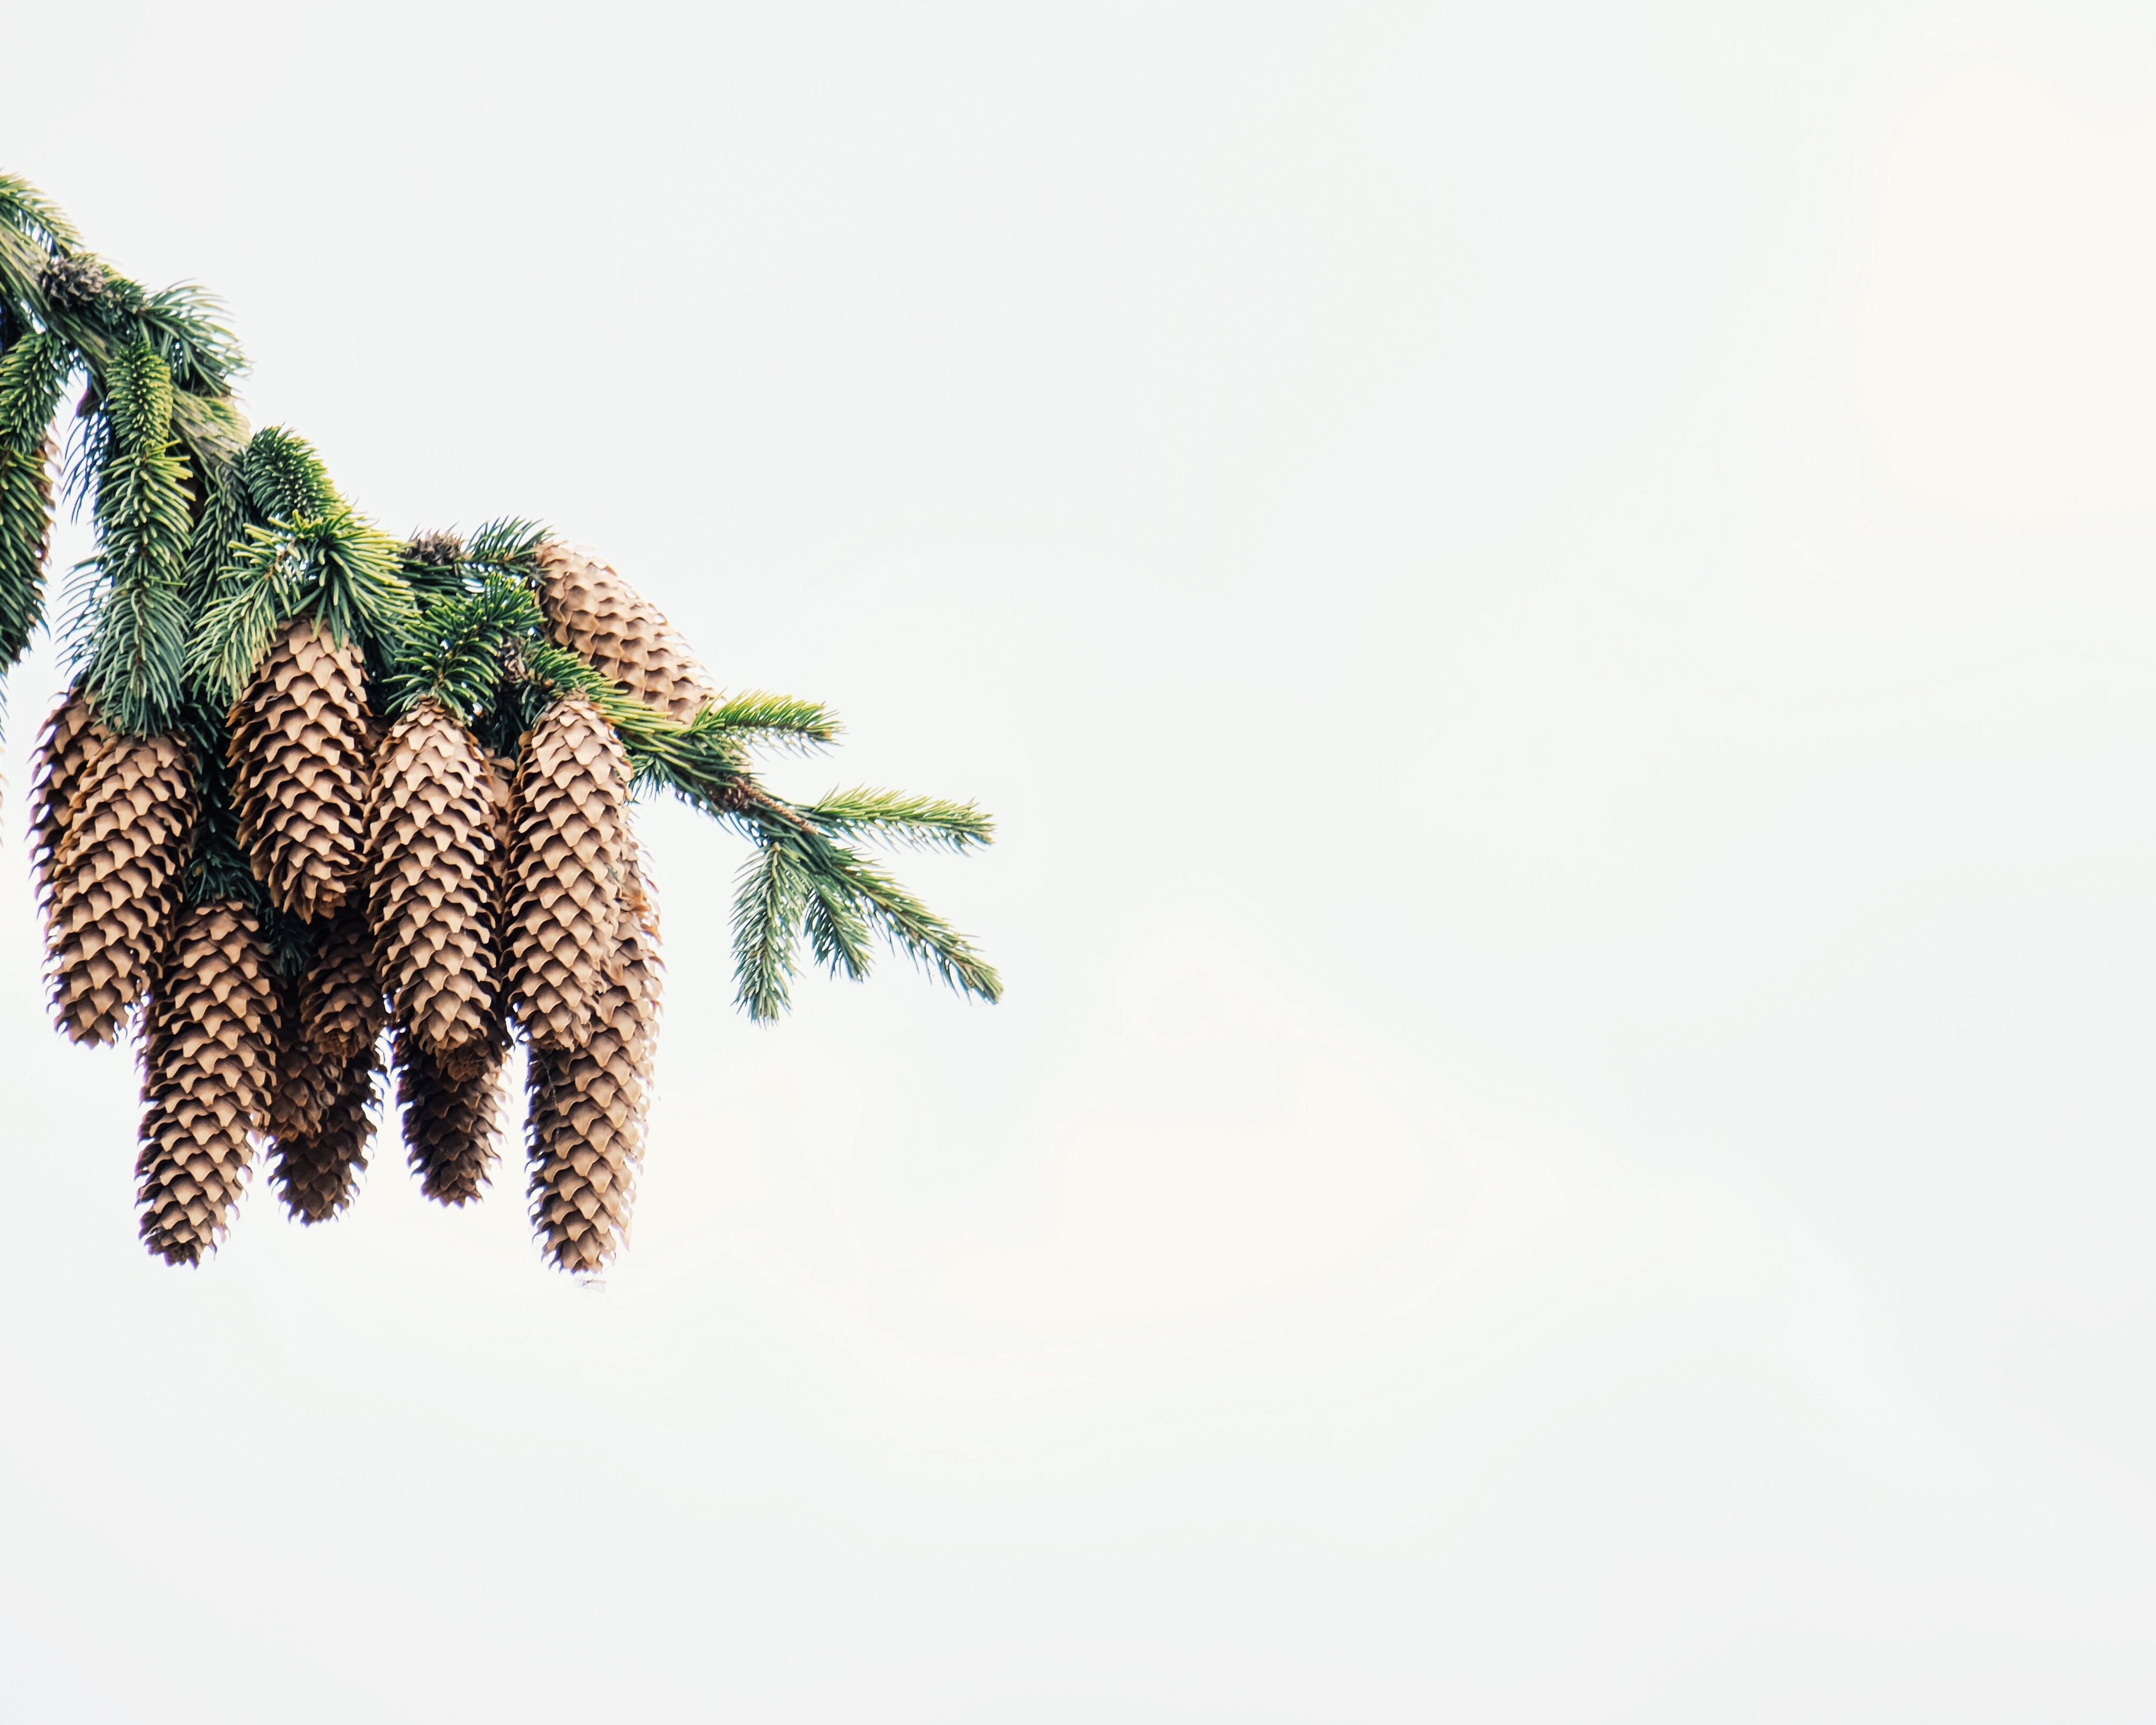
tree, branch, plant, fruit, leaf, flower, food, produce, close up, flowering plant, woody plant, land plant